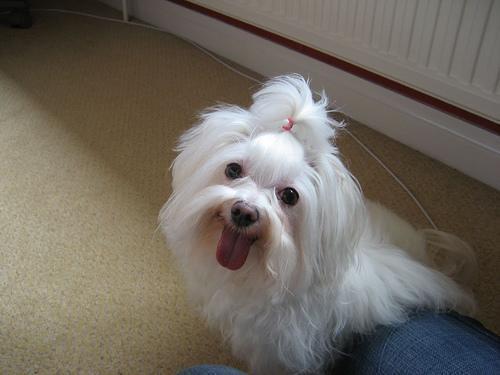
Maltese_dog